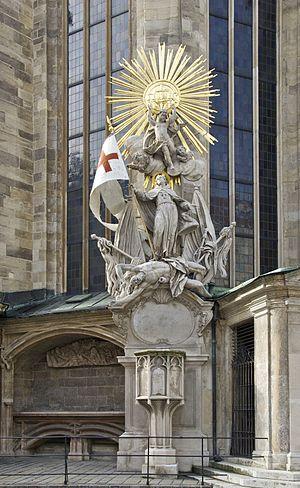
La chaire gothique, surmontée du monument baroque à Saint Jean de Capistran, adossés au chevet de la Cathédrale Saint-Etienne à Vienne, Autriche.
Jean de Capistran est un prédicateur franciscain observant reconnu saint par l'Église catholique. En 1984, Jean-Paul II le proclame patron des aumôniers militaires.